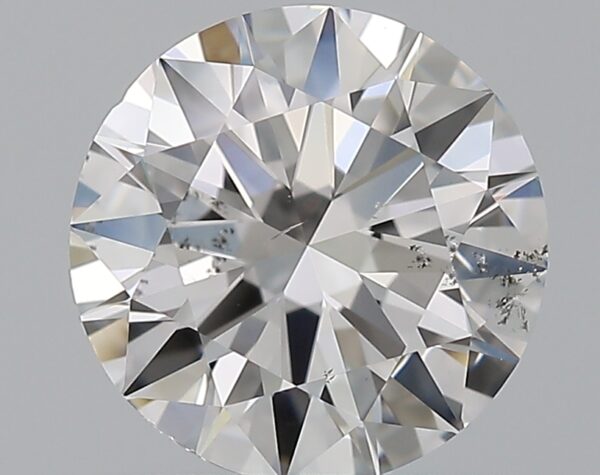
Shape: round
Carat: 1
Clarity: SI1
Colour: D
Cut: EX
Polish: EX
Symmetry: EX
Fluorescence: M
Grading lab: GIA
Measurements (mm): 6.43 x 6.47 x 3.9